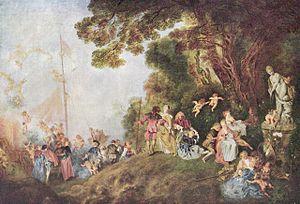
1717 est une année commune commençant un vendredi.